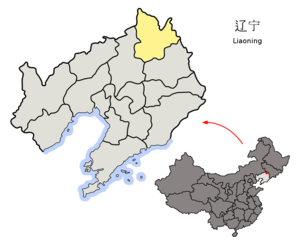
Tieling est une ville-préfecture du nord de la province du Liaoning en Chine.